Willem Drees Jr.

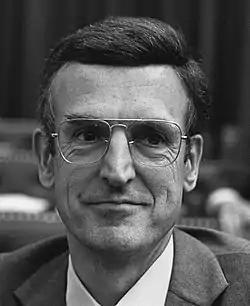
Willem Drees Jr. in 1973

Willem "Wim" Drees Jr. (24 December 1922 – 5 September 1998) was a Dutch politician of the Democratic Socialists '70 (DS'70) party and economist.